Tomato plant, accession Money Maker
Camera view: tilt-top (135 deg); turntable rotation: 180 degrees
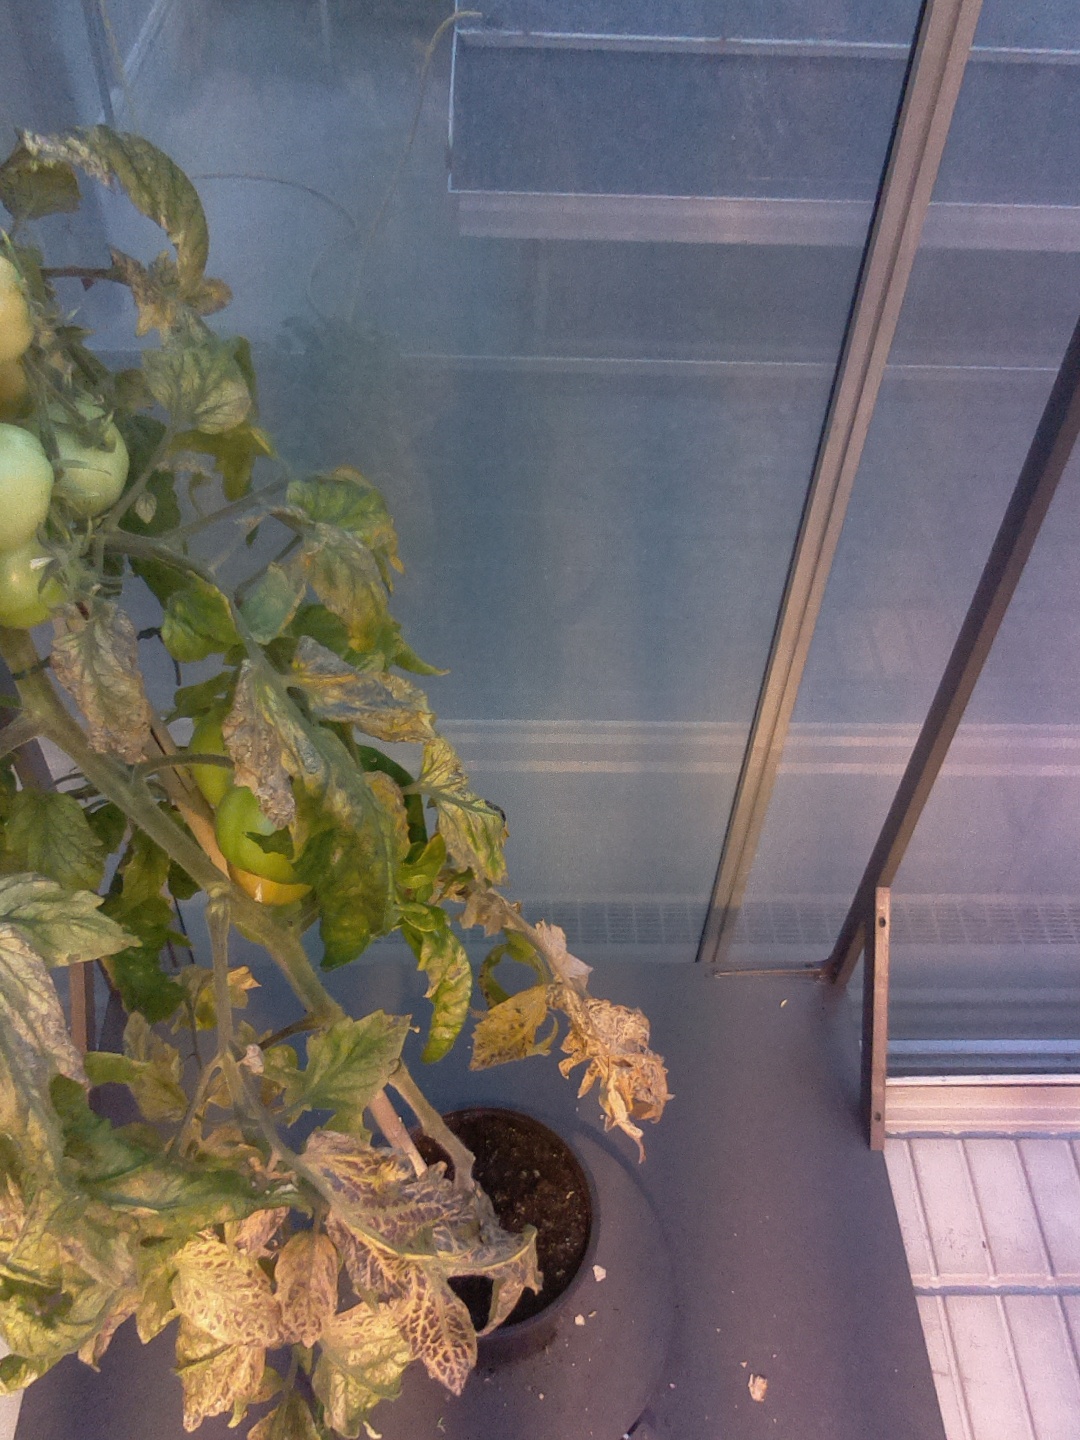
BBCH growth stage 80: fruits start showing typical ripe color (orange -> red)